Orphanotrophos

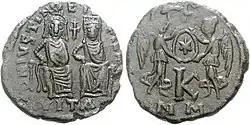
Twenty-"nummi" coin showing Justin II and Sophia enthroned. Legend: D N IVSTINO ET [SO]FIE A[V]G / K΄ N[U]M[M]I.

The legislation of Justinian I often mentions the orphanages and the office of "orphanotrophos", but it was not until the reign of his successor Justin II that the institution in the capital acquired its definite characteristics: Justin and his wife Sophia, with the aid of a "protovestiarios" also named Zotikos, built an orphanage near the Church of St. Paul (or SS. Peter and Paul according to Theophanes the Confessor)—probably the church of the same name near the Gate of Eugenios on the sea-wall of the Golden Horn mentioned by Nikephoros Gregoras—and restored the foundation of the first Zotikos, which was possibly converted into a leprosarium. Justin bequeathed an annual stipend of 443 "nomismata" to the orphanage and made its possessions inalienable. It was probably then that the capital's "orphanotrophos" began to be appointed by the emperors. As a result, while in the provinces, the post of "orphanotrophos" continued to be occupied by clergymen, in the capital, it soon became a formal office and was held by members of the secular administrative hierarchy.